George Toogood Smith

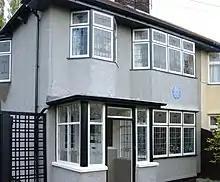
"Mendips", Smith and Mimi's home

On 15 September 1939, Mimi finally married Smith. They bought a semi-detached house called "Mendips" (named after the range of hills) at 251 Menlove Avenue (across the road from the Allerton Park golf course) in a middle-class area of Liverpool. After World War II started the British Government took over the Smith family's farmland for war work, and they had to find other sources of income.